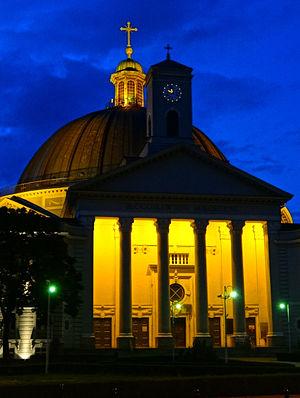
Bydgoszcz, traditionnellement francisée en Bidgostie, est une ville de Pologne, chef-lieu de la voïvodie de Couïavie-Poméranie, dont elle est la plus grande ville, et du powiat de Bydgoszcz.